Greater Manchester Transport Innovation Fund

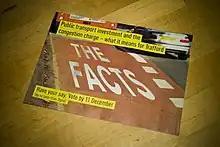
A GMPTA leaflet sent to homes in November 2008

An independent survey conducted in June by Populus, and reported by the BBC on 17 June 2008, indicated that less than a third of residents of Greater Manchester supported the proposals.